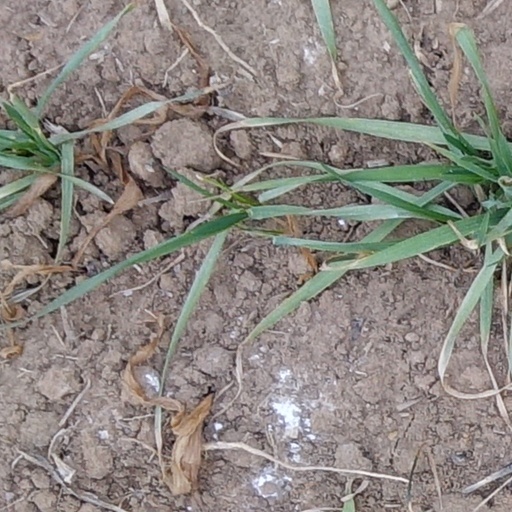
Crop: wheat